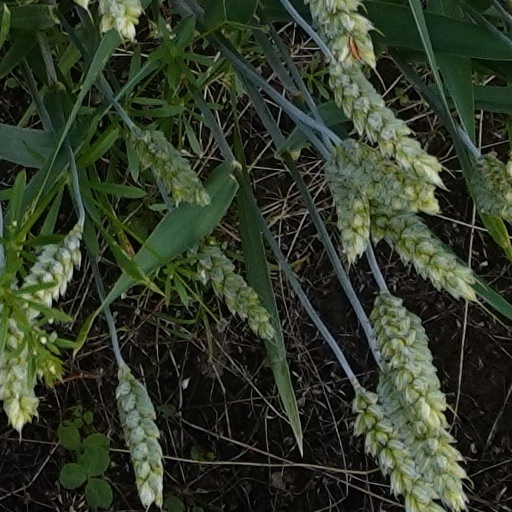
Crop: wheat